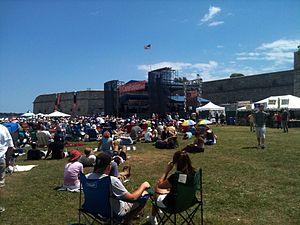
Le Festival de jazz de Newport est créé en 1954 par l'impresario de jazz George Wein. Il se déroule tous les ans au mois d'août, dans la ville de Newport aux États-Unis, à égale distance de New York et de Boston. Ce festival de jazz jouit d'une notoriété internationale, notamment grâce aux nombreux albums qui y ont été enregistrés.